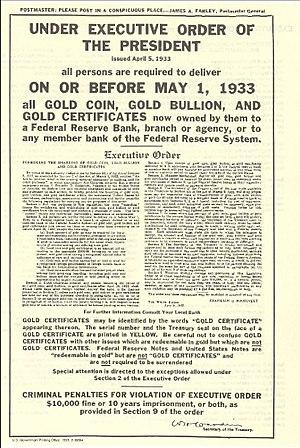
L'Executive Order 6102 est un ordre exécutif signé le 5 avril 1933 par le président des États-Unis Franklin D. Roosevelt dans le cadre de sa politique de New Deal. En pleine Grande Dépression, le gouvernement exigea ainsi par cette loi la remise d'un grande partie de l'or détenu par des particuliers. Ce décret s'inscrit dans le prolongement de l’Emergency Banking Relief Act.